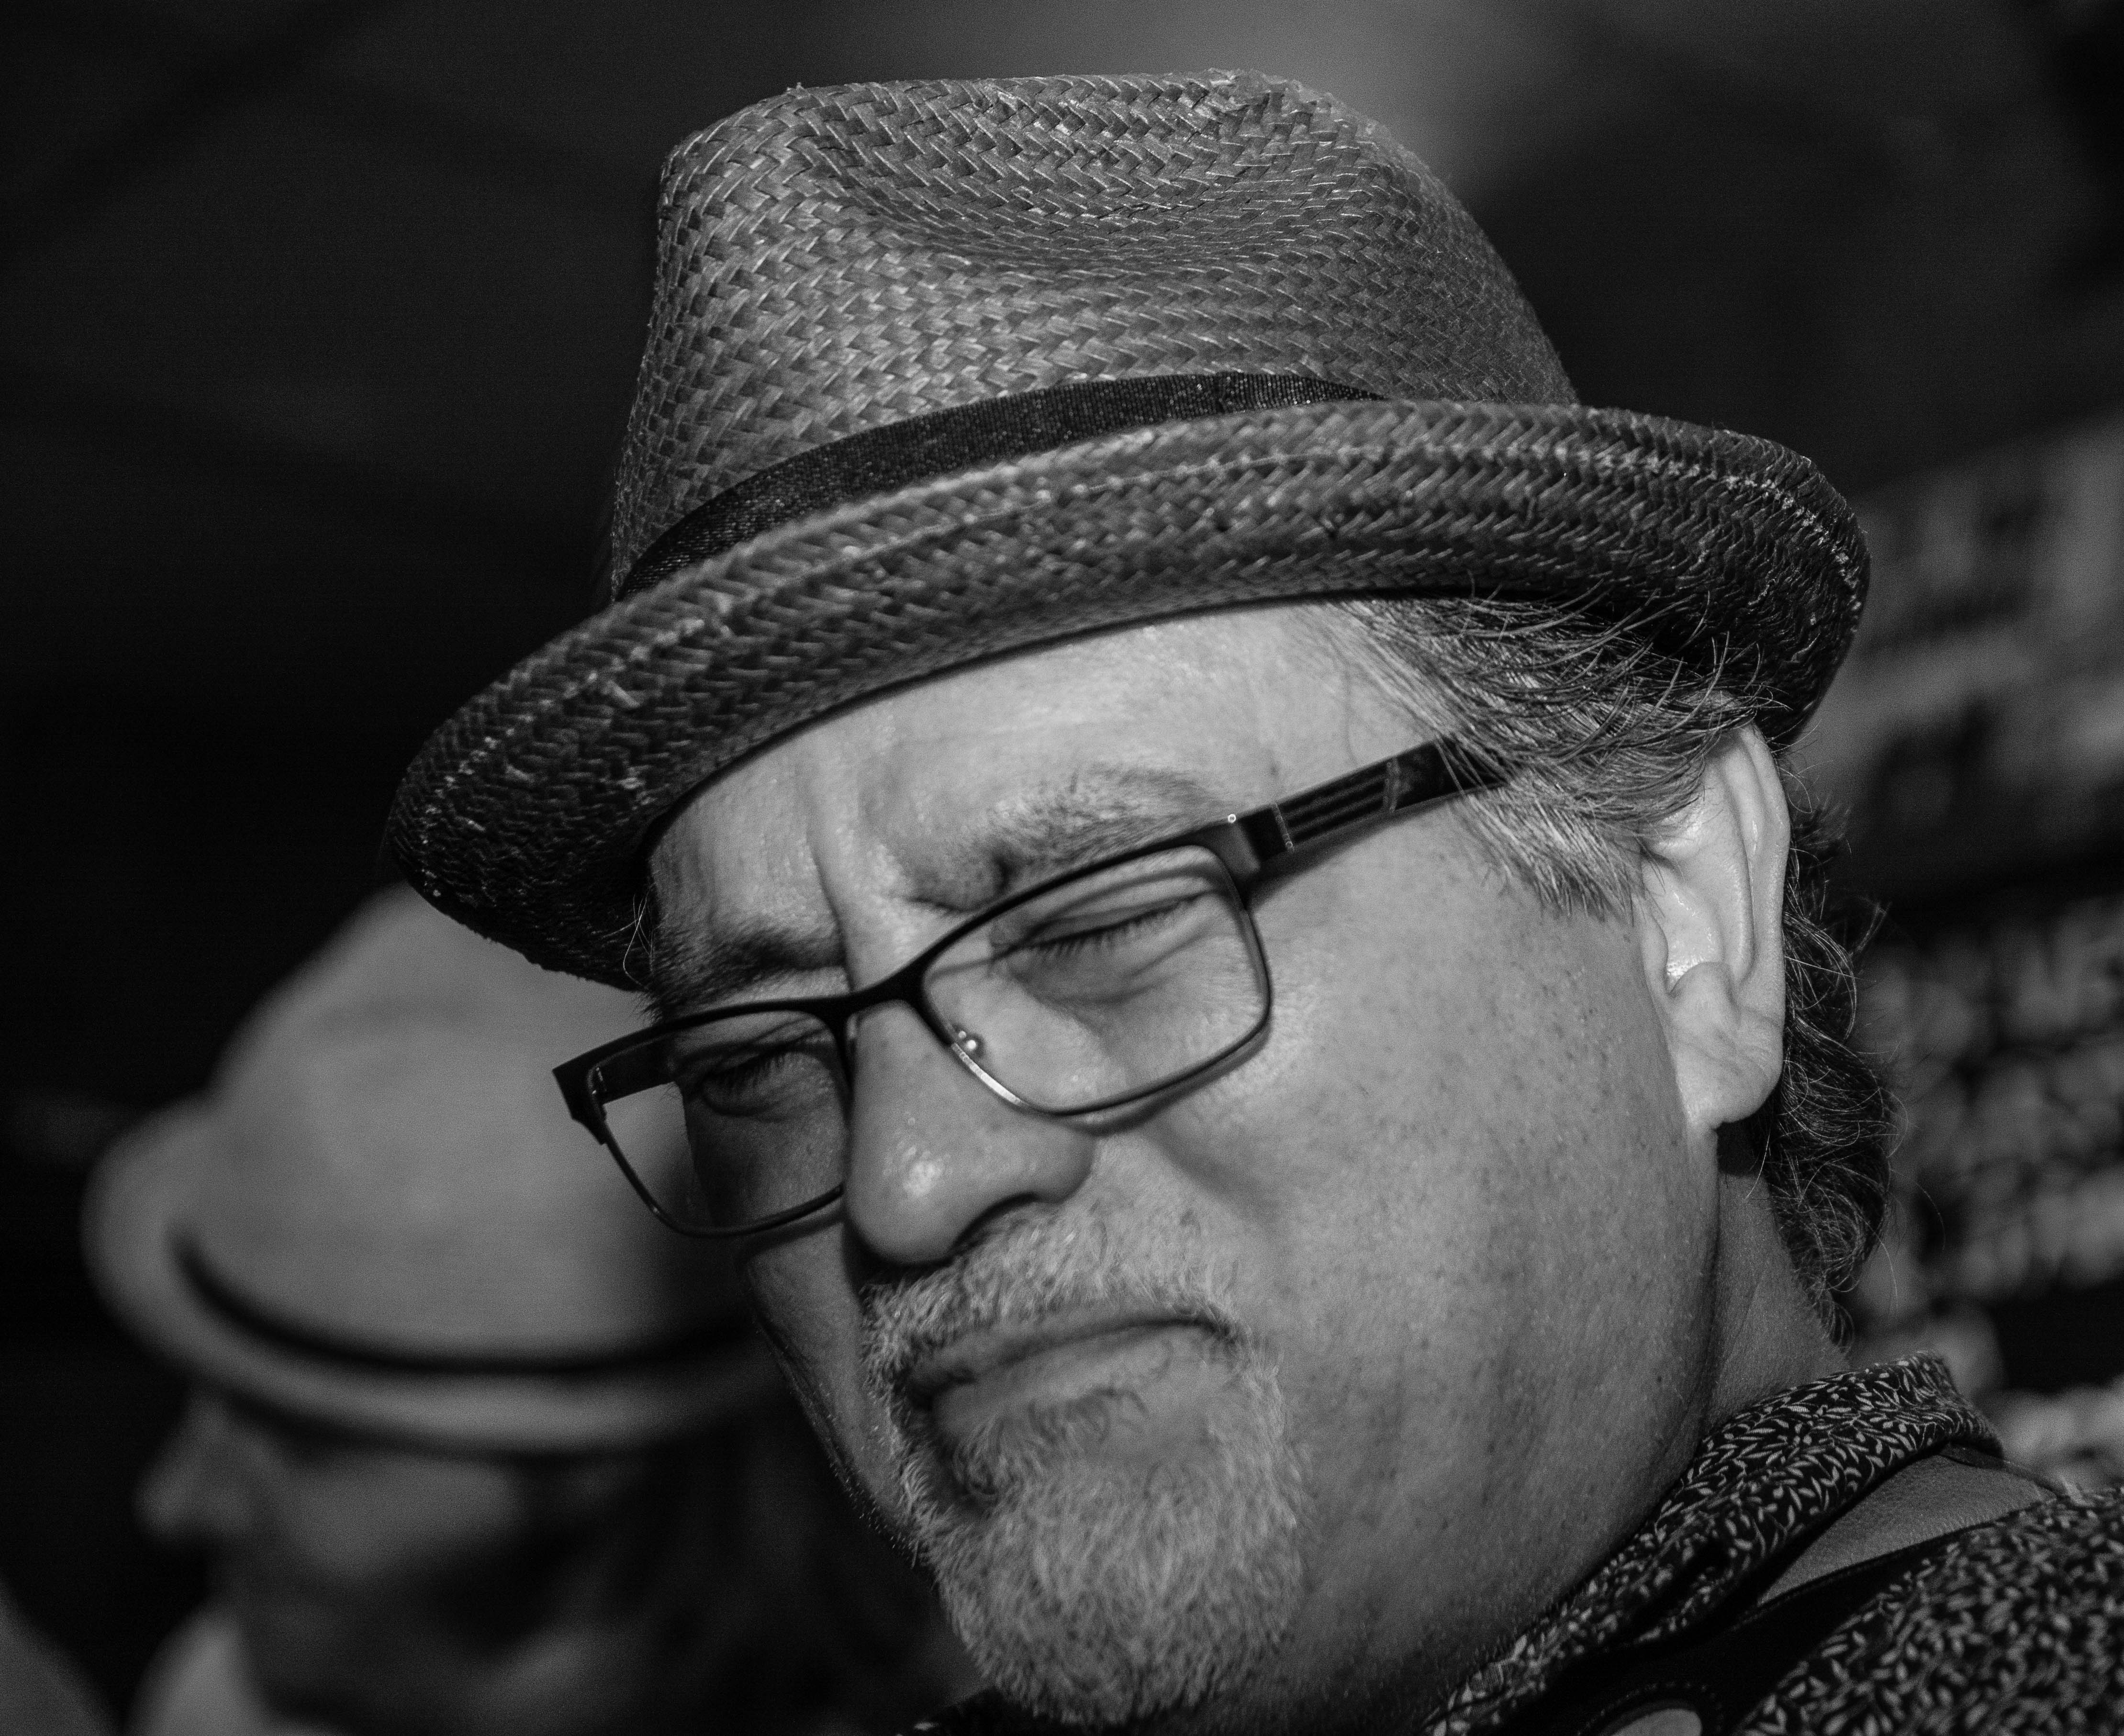
man, person, black and white, white, night, photography, guitar, male, portrait, hat, black, monochrome, smile, close up, blues, sunglasses, glasses, head, photograph, eyewear, cadillac, mauisugarmillsaloon, zack, monday, partycadillac, delgadobrothers, joeydelgado, emotion, monochrome photography, portrait photography, facial hair, vision care